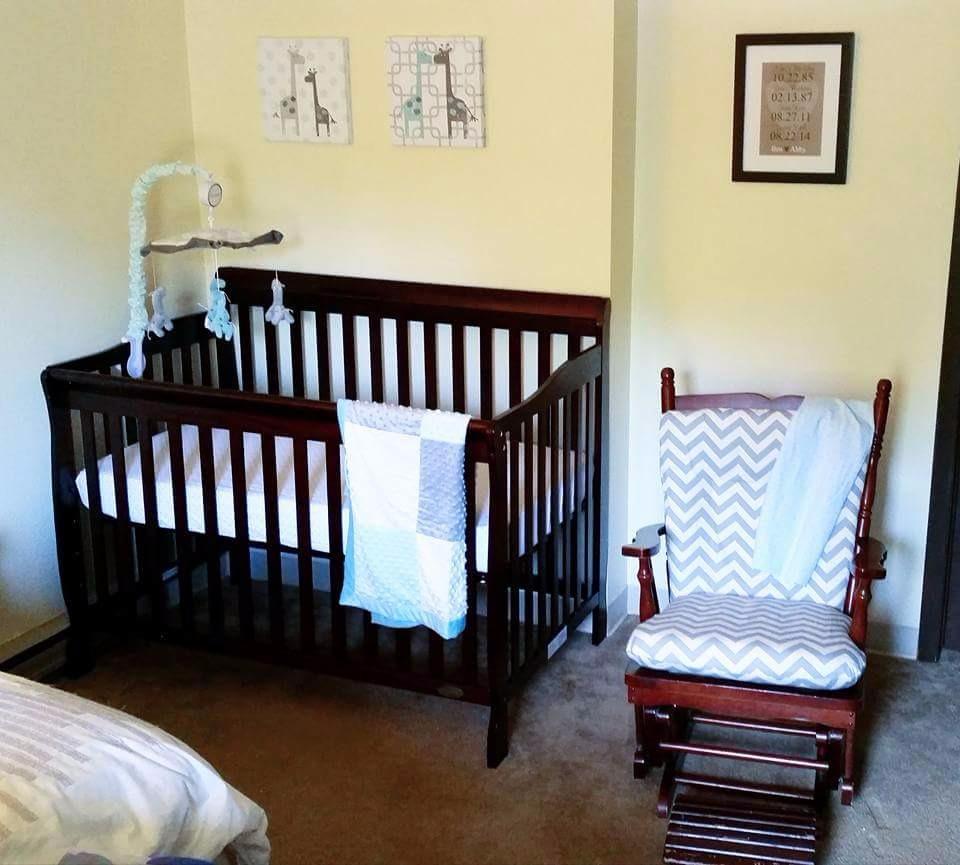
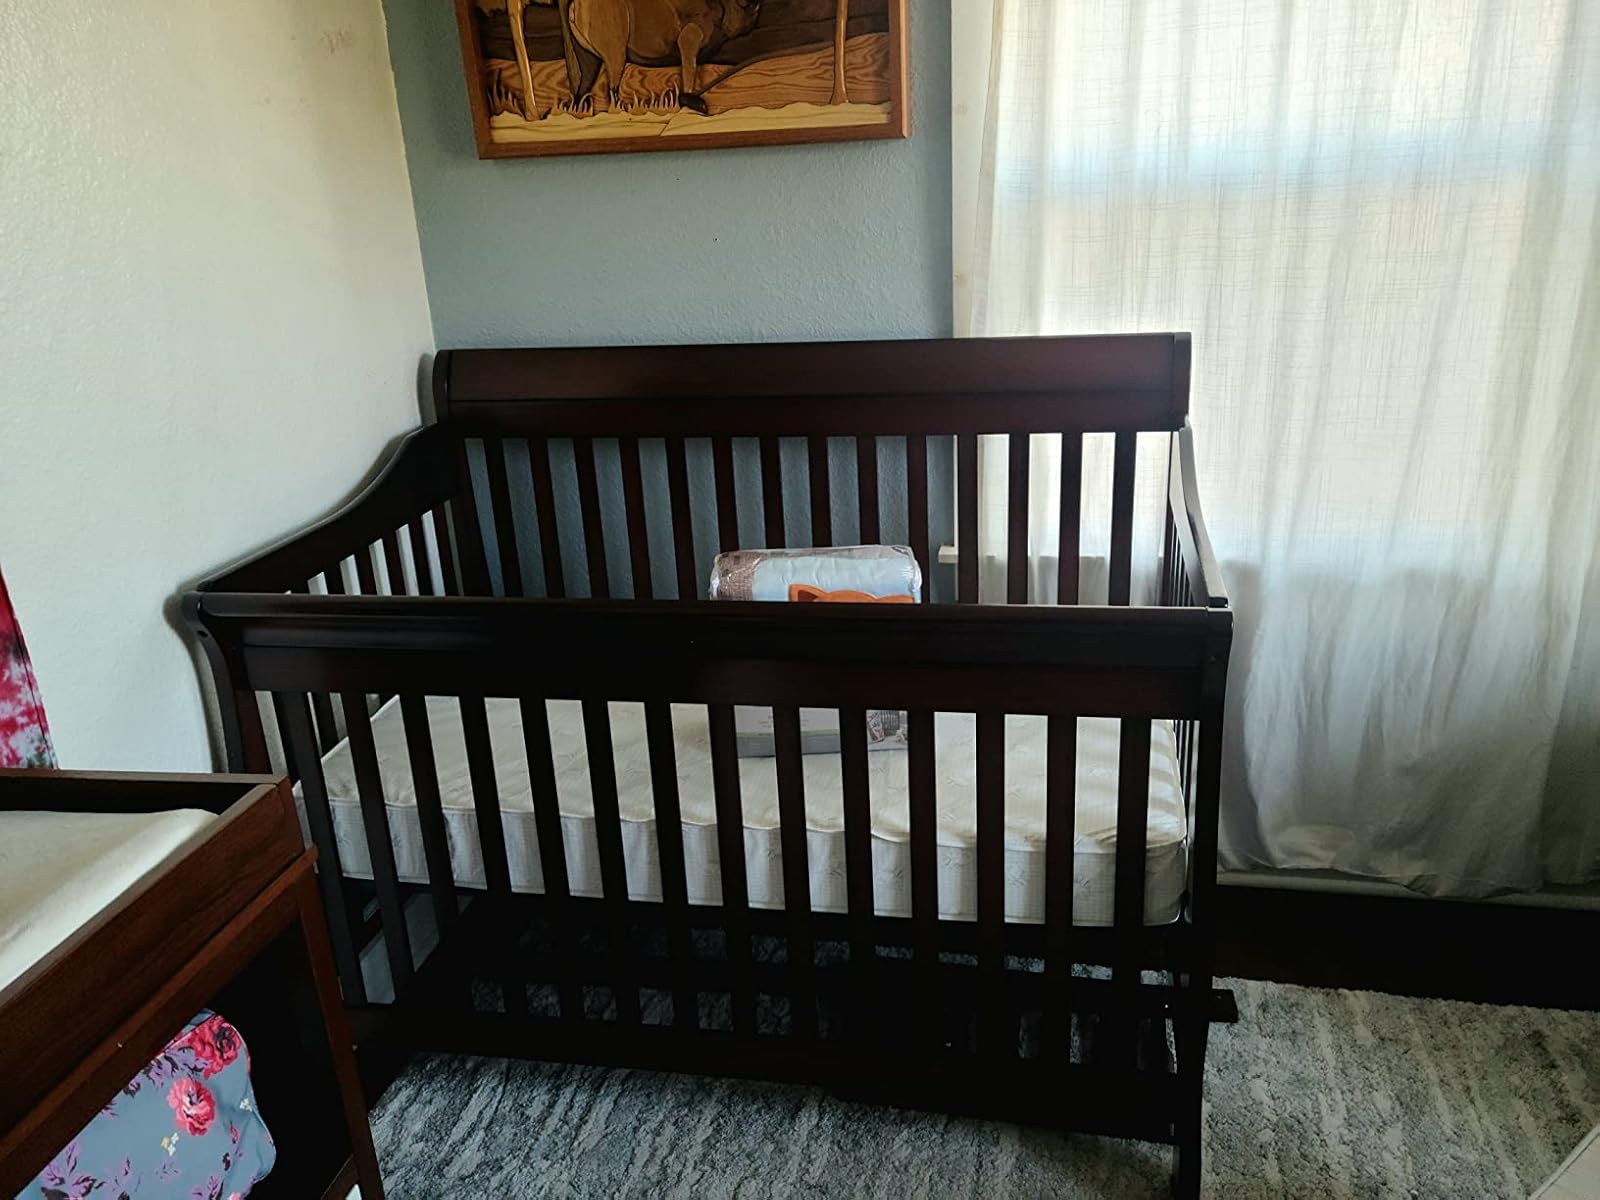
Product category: products_crib
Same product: yes